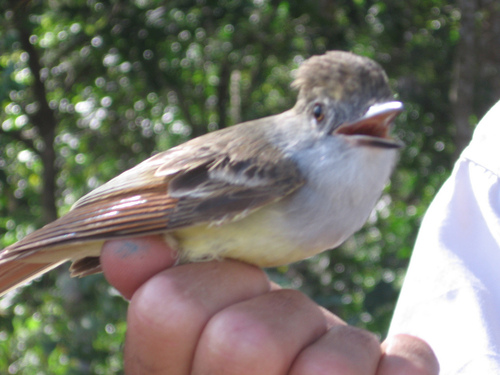
the wingbars connect the converts to the secondaries on the bird's wings.
a hand sized bird with hazel colored eyes, a white chest, a yellow belly and wings as big as its body.
this bird is quite small, has a yellow belly, light grey throat, brown head and wings and has a beak that looks small when closed but when opened has a quote large mouth.
this little bird has a yellow belly and breast with a gray wing and white wingbar.
a small sized bird that has a cream belly and a short bill
this bird is brown and white and has a very short beak.
this wide-beaked bird, whose eyes are set far back on the skull, is smaller than adult human hand.
a small bird with a very large mouth and some dirty brown long hairs on the crown and a patch of light yellow in the posterior belly or abdomena small bird with brown wings and head, a wide beak, and a white belly and breast.
this small bird has a tan body, brown head, and brown wings.
Species: Yellow Bellied Flycatcher